Ásatrúarfélagið

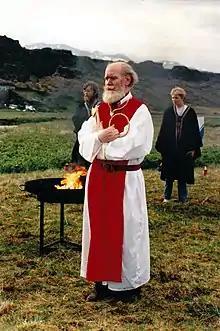
Jörmundur Ingi is sworn in as "allsherjargoði" in July 1994.

In late 1993, Sveinbjörn Beinteinsson died and in 1994, elections were held for a new "allsherjargoði". The candidates were Jörmundur Ingi Hansen and Haukur Halldórsson. Jörmundur Ingi ran on a platform of continuity while Haukur promised more innovation. Jörmundur Ingi won with 59 votes against 34.